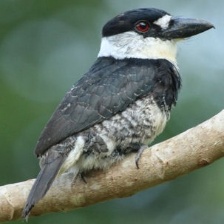
Species: BLACK BREASTED PUFFBIRD
Scientific name: NOTHARCHUS PECTORALIS